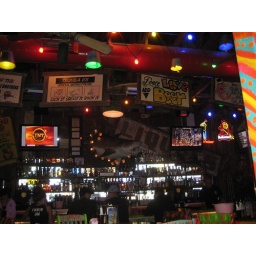
Good fish tacos & Fish bowl Margarita in Flagstaff